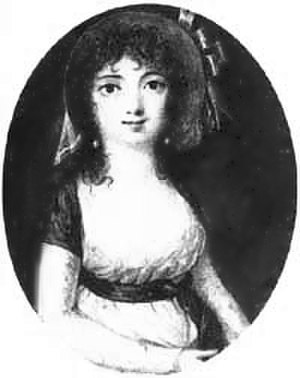
Elizabeth Arnold Hopkins Poe
Elizabeth Arnold Hopkins Poe var skuespillerinde og mor til den amerikanske forfatter og digter Edgar Allan Poe. Hun blev født i England, hvor hun medvirkede i stykker i Londons udkantsområder. I 1796 emigrerede hun til Amerika med sin mor og bosatte sig i Boston.